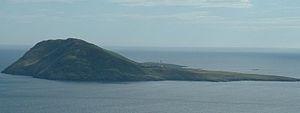
L'île de Bardsey est une île du comté de Gwynedd, au pays de Galles, située près de la côte de la péninsule de Llŷn. Son point culminant est le Mynydd Enlli qui s'élève à 167 mètres d'altitude. C'est le site d'un monastère fondé par saint Cadfan au VIᵉ siècle, sur les fondations duquel a été érigé un monastère augustin dédié à Marie. Lors de la dissolution des monastères, l'abbaye est abandonnée et l'île est désertée. ce n'est qu'au milieu du XVIIIᵉ siècle qu'une communauté paysanne s'y installe de façon permanente. Longue d'1,6 km et large d'1 km, Bardsey accueille aujourd'hui une population qui oscille entre 8 et 13 habitants. L'accès se fait par bateau après une traversée de 15 minutes au départ de Porth Meudwy et permet la venue de centaines de touristes tous les étés.